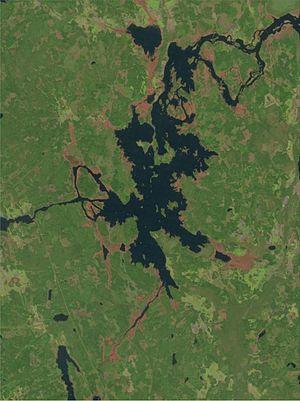
Photo satellite découpée Landsat 4-5 TM du 6 mai 2007
Le parc national de Färnebofjärden est un parc national suédois traversé par le fleuve Dalälven, à environ 140 km au nord de Stockholm. Il couvre 10 100 ha dont 4 110 aquatiques, à la frontière entre les comtés d'Uppsala, de Västmanland, de Dalécarlie et de Gävleborg.